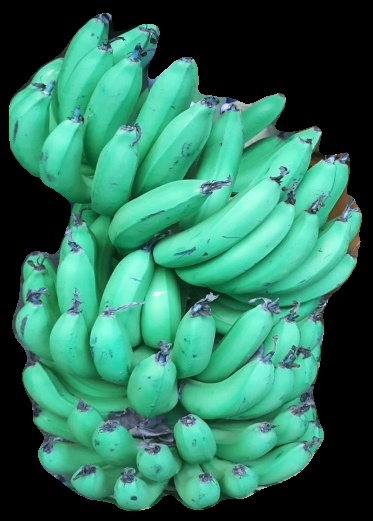
Variety: pachbale
Grade: grade1